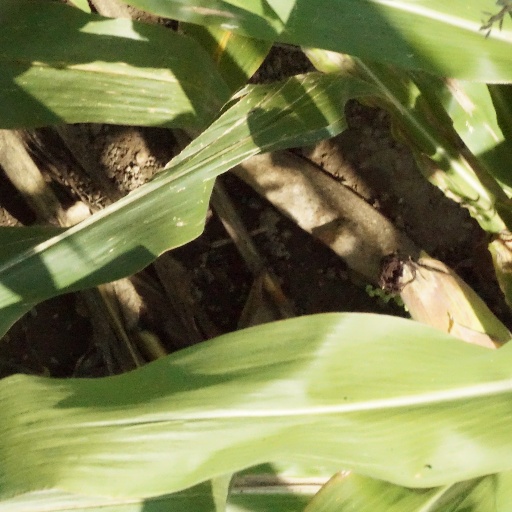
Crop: maize; corn